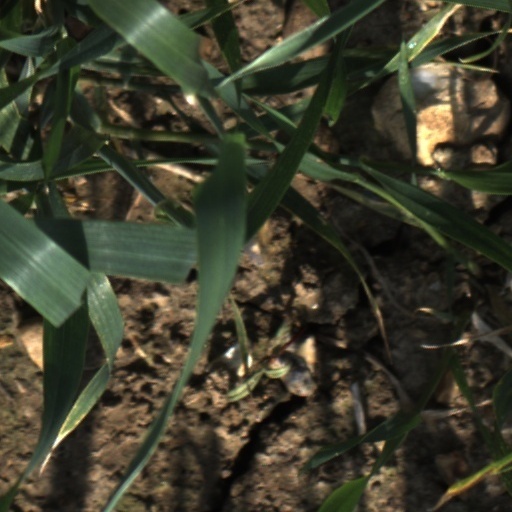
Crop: wheat